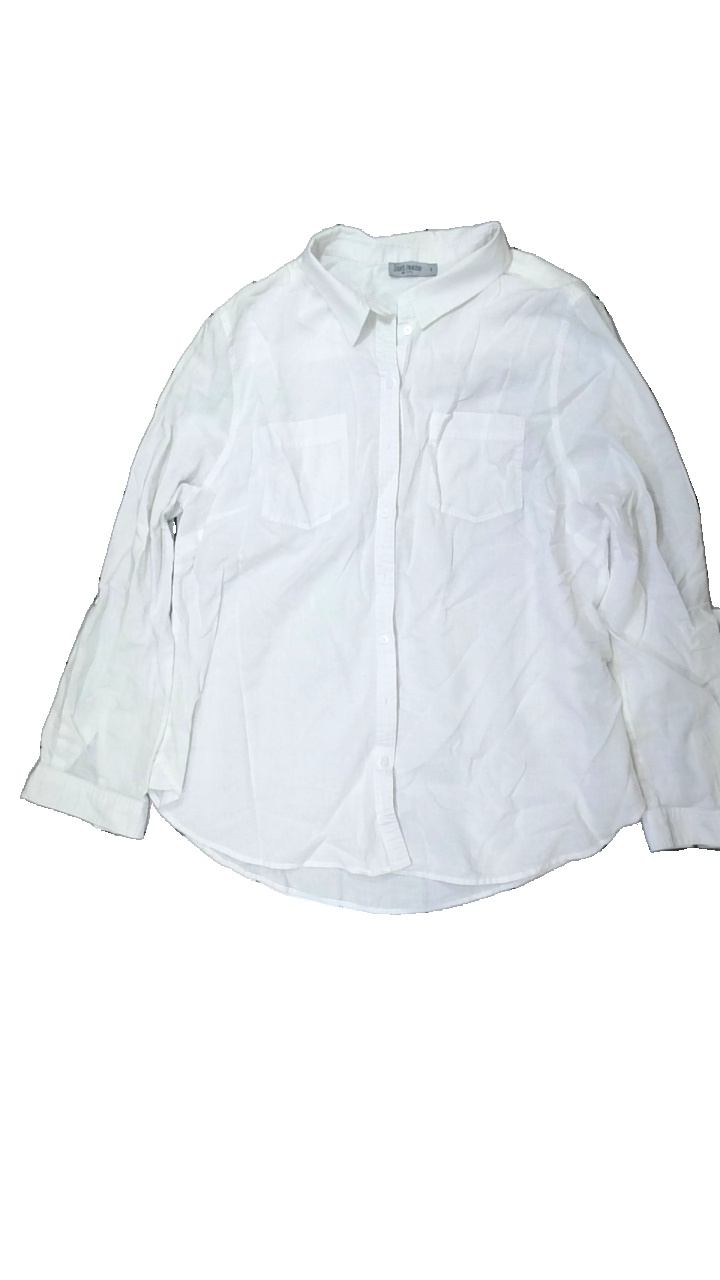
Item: Shirt (Ladies)
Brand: Just Jeans
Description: vit skjorta, fläckar fram
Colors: White
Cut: Regular
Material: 100% cotton
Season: All
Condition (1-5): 3
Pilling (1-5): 5
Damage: fläckar
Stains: Major
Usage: Export
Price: <50